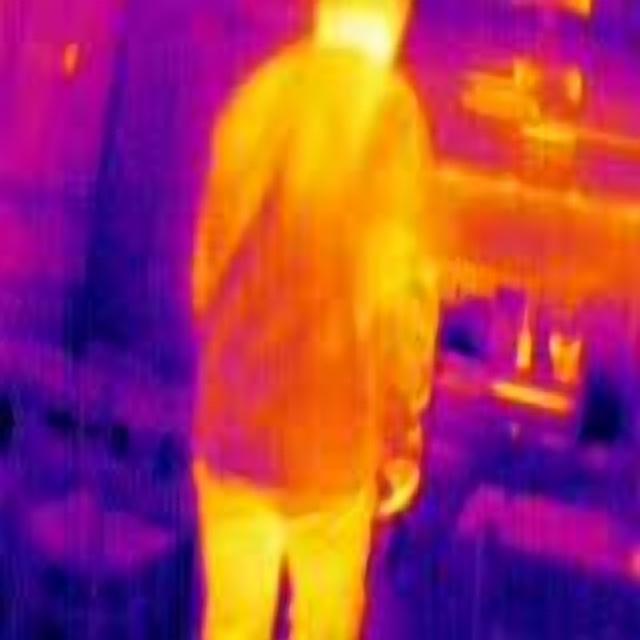
Detected objects:
label: person